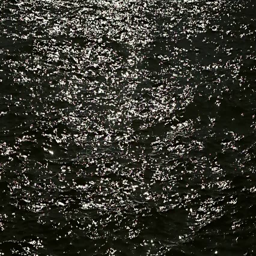
light reflections over the water